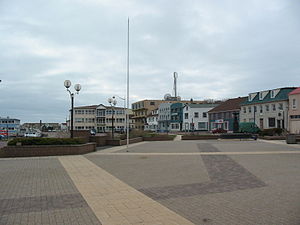
Saint-Pierre, Saint Pierre og Miquelon / Vartegn
Saint-Pierre er hovedstaden i det franske oversøiske forvaltningsområde Saint Pierre og Miquelon, beliggende ud for Newfoundlands kyst i Canada. Saint-Pierre den mest befolket af de to kommuner der udgør Saint Pierre og Miquelon.